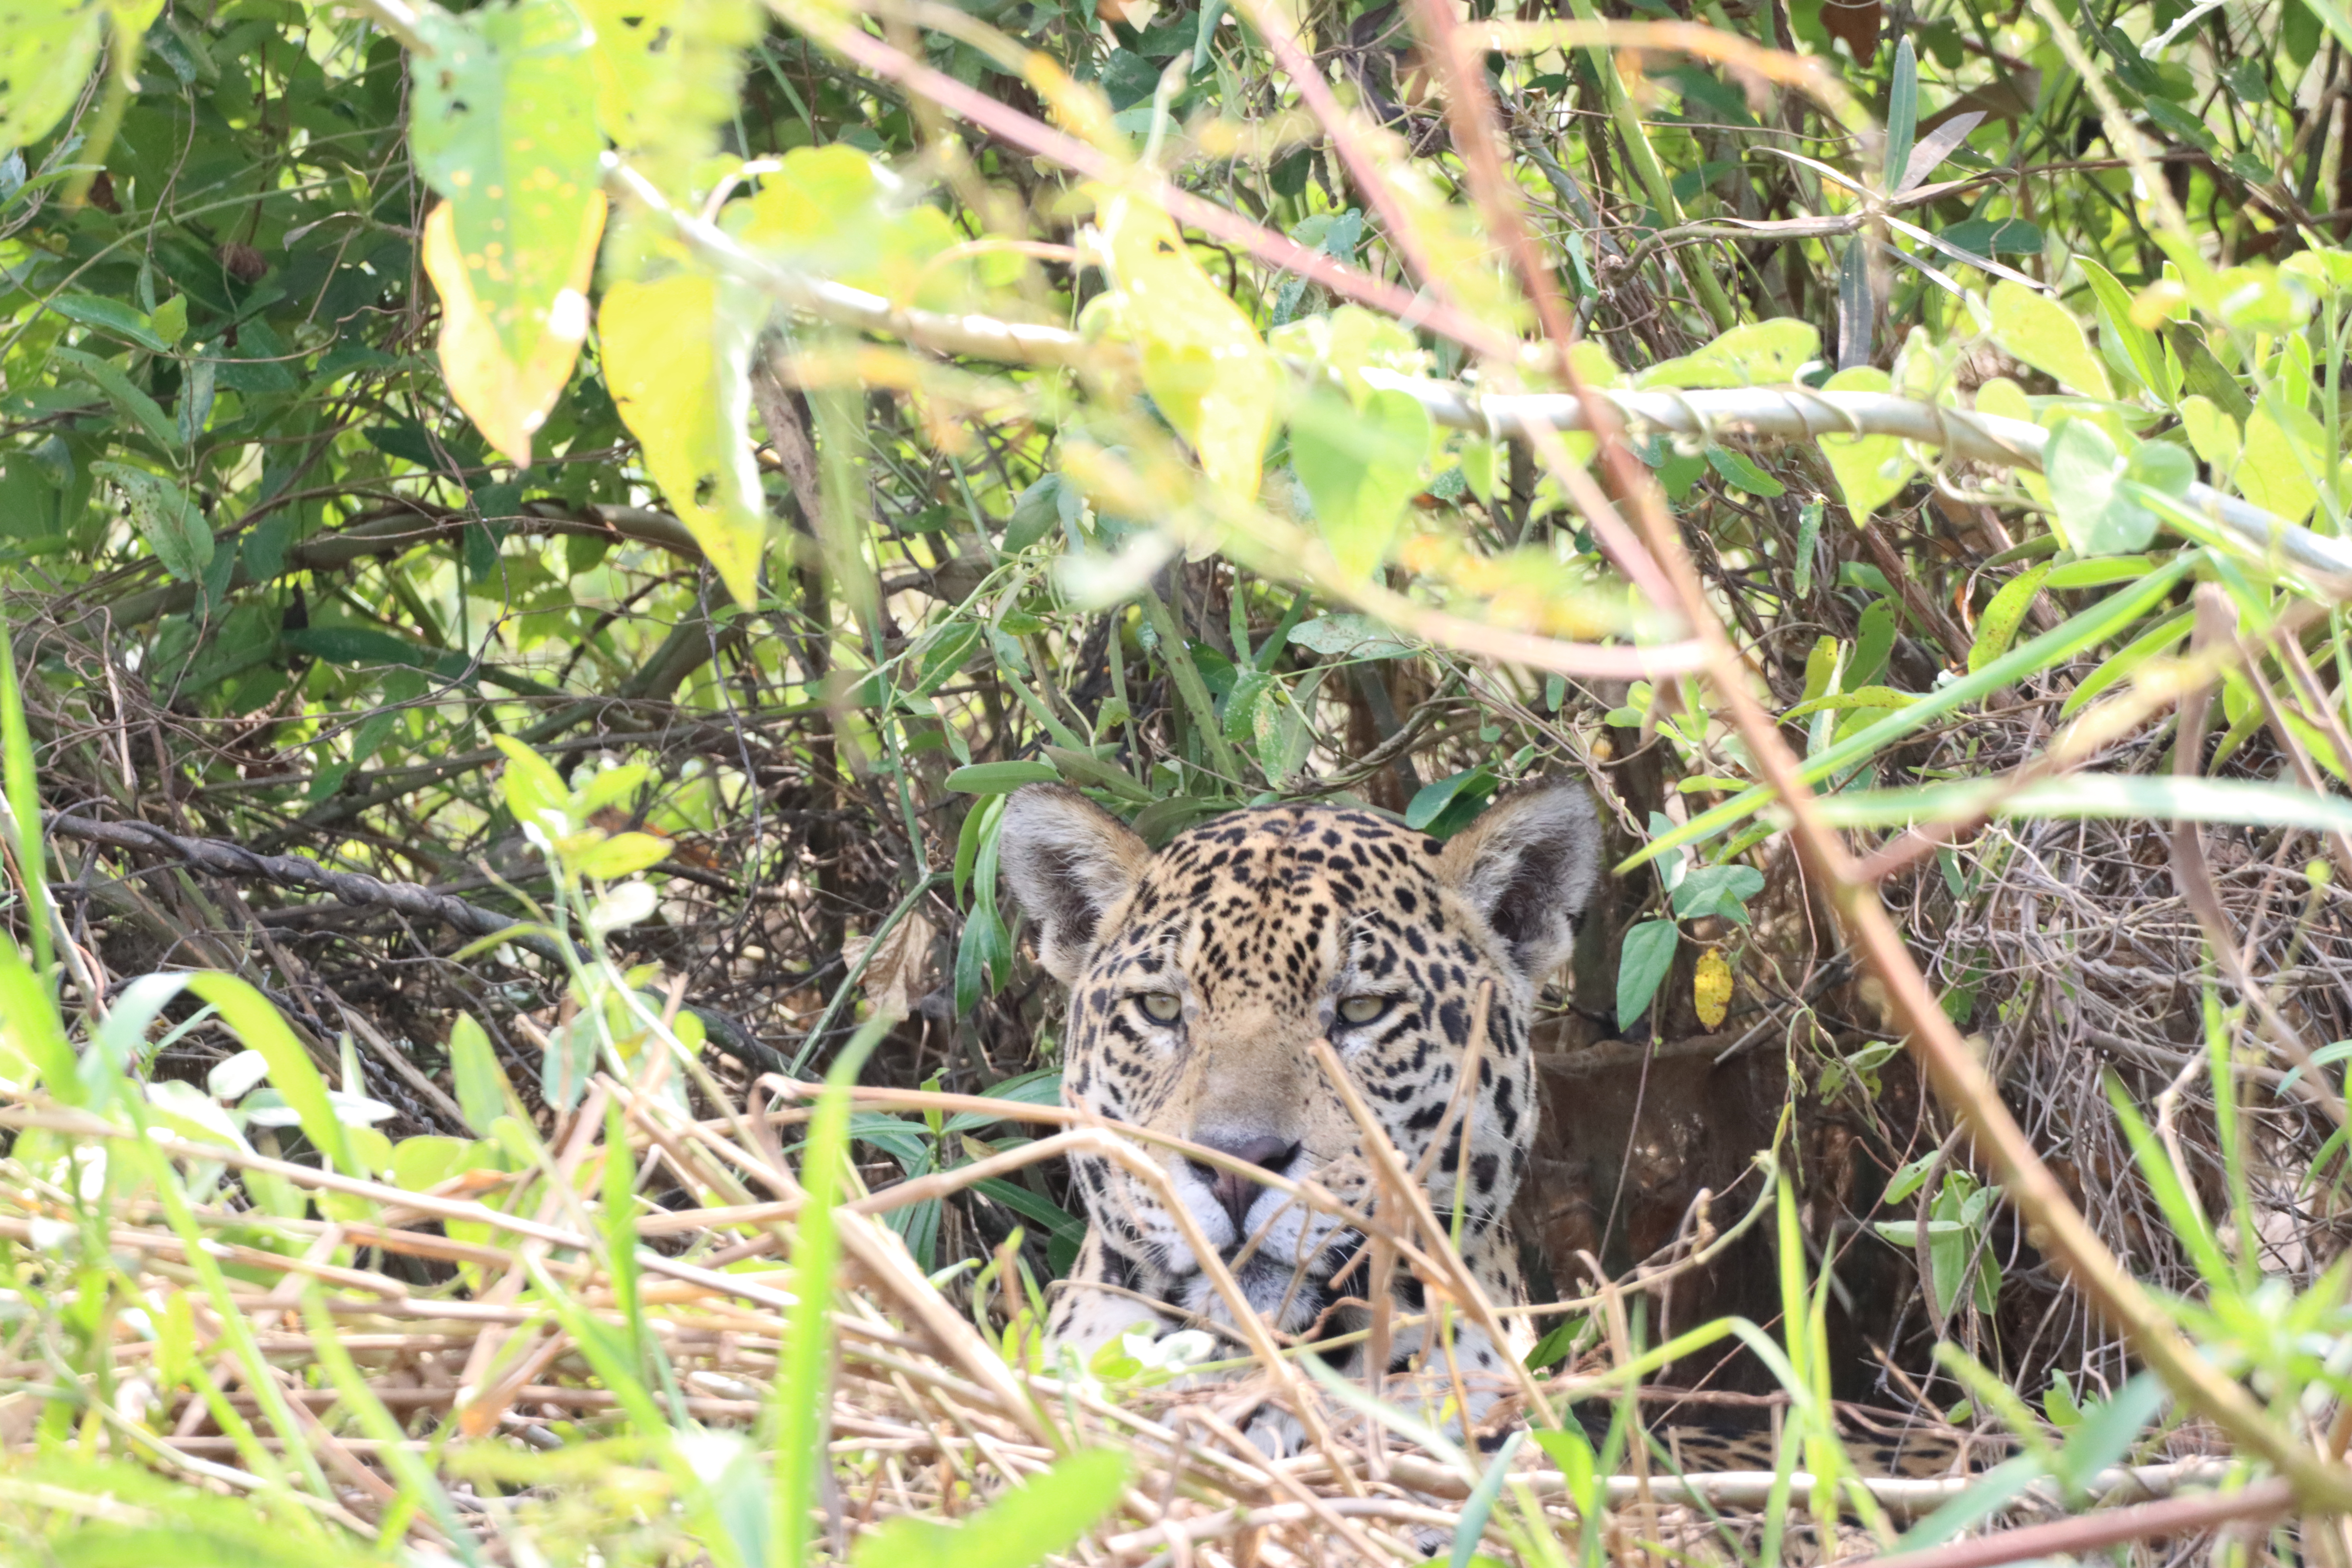
Jaguar: Kamaikua